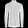
Label: Shirt